Maria Eleonora of Brandenburg

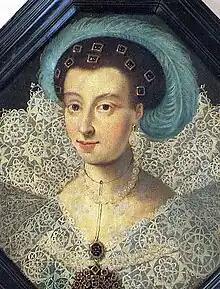
A contemporary portrait of Maria Eleonora, showing the resemblance to her daughter Christina, (by an unknown artist)

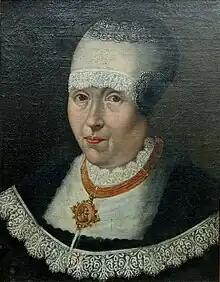
Queen Maria Eleonora approx 1650

The Elector John Sigismund, Maria Eleonora's father, died on 23 December 1619, and the prospect of a Swedish marriage seemed gone with him. In the spring of 1620, however, stubborn Gustavus Adolphus arrived in Berlin. The Electress Dowager Anna maintained an attitude of reserve and even refused to grant the Swedish king a personal meeting with Maria Eleonora. All those who were present, however, noticed the princess's interest in the young king. Afterwards, Gustavus Adolphus made a round of other Protestant German courts with the professed intention of inspecting a few matrimonial alternatives.